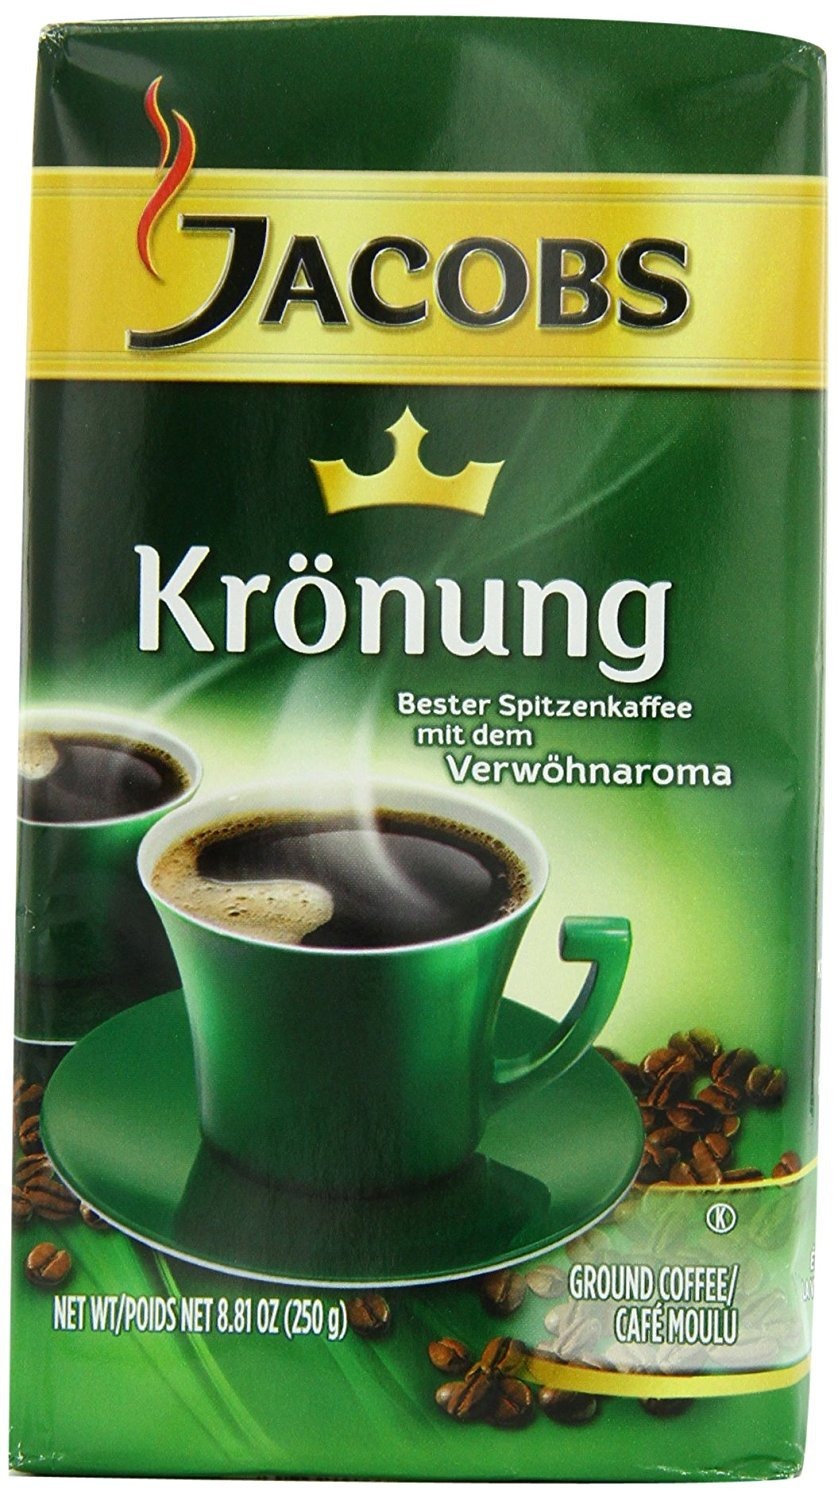
Item Name: Jacobs Kronung Ground Coffee 250 Gram / 8.81 Ounce
Bullet Point 1: 250 g
Bullet Point 2: Made in Germany
Value: 8.81
Unit: Ounce

Price: 13.43